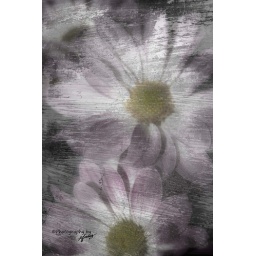
This is two photos of pink daisies with a photo of a whitewashed piece of glass from a greenhouse sandwiched in between.